Whitcastles stone circle

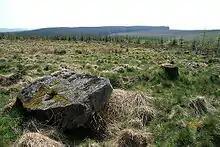
Whitcastles Stone Circle situated among the tree stumps of a felled Sitka plantation

Whitcastles or Little Hartfell is a stone circle 6½ miles NE of Lockerbie, Dumfries and Galloway. Nine fallen stones lie in an oval measuring 55m by 45m. The largest stones lie to the north and south of the circle; interest in cardinal points is a common feature in the stone circles of the Solway Firth. It was designated as a scheduled monument in 1937.